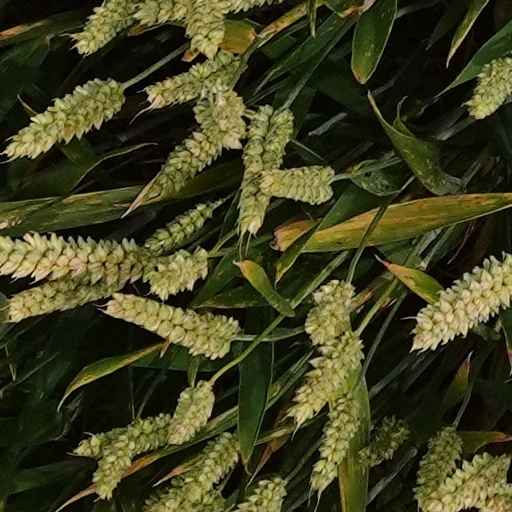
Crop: wheat